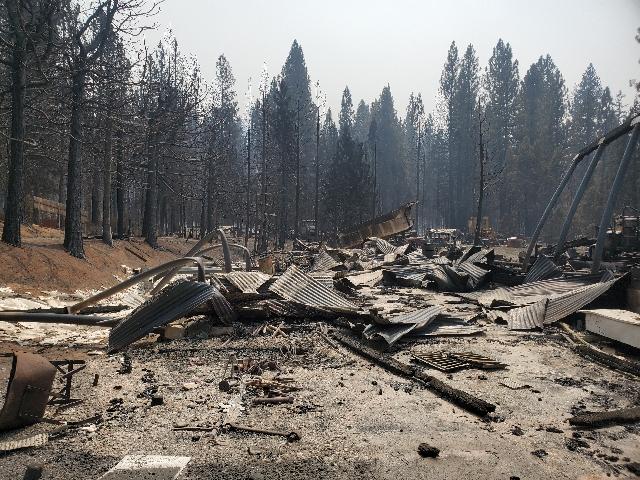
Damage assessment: destroyed